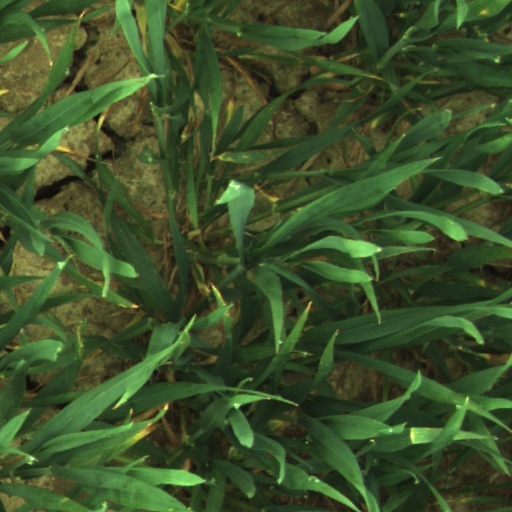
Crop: wheat